Foix–Alajouanine syndrome

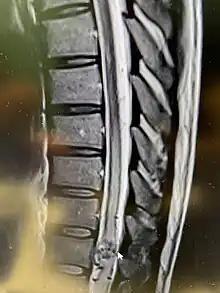
T2 weighted MRI showing an arteriovenous malformation indicated by the cursor

Foix–Alajouanine syndrome, also called subacute ascending necrotizing myelitis, is a disease caused by an arteriovenous malformation of the spinal cord. In particular, most cases involve dural arteriovenous malformations that present in the lower thoracic or lumbar spinal cord. The condition is named after Charles Foix and Théophile Alajouanine who first described the condition in 1926.